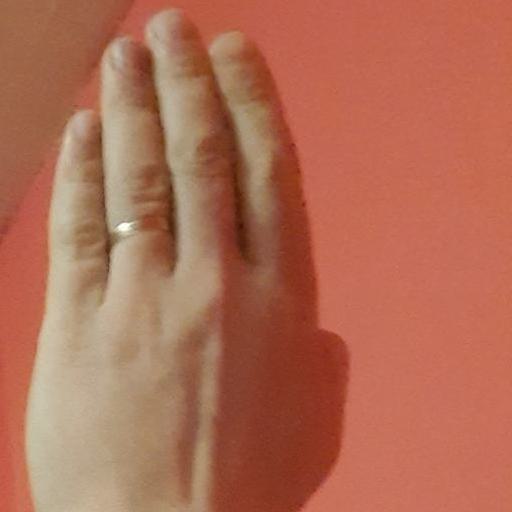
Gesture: stop_inverted